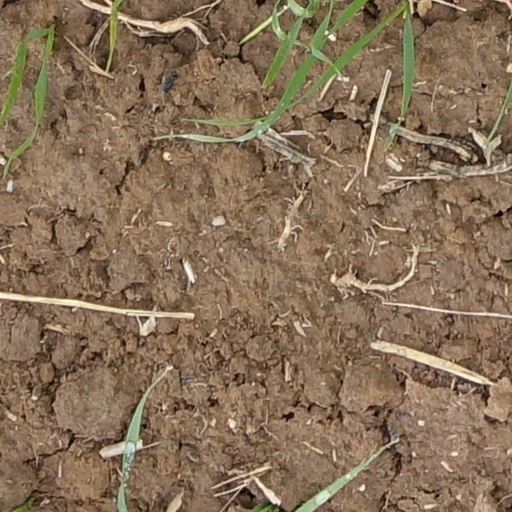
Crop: wheat